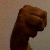
The image shows a hand gesture representing the letter 'M' in Indian Sign Language.